Galaxy Game

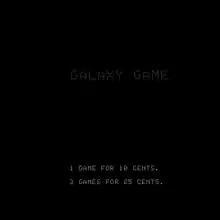
Title screen of "Galaxy Game"

At the beginning of the 1970s, video games existed almost entirely as novelties passed around by programmers and technicians with access to computers, primarily at research institutions and large companies. One of these games was "Spacewar!", created in 1962 for the Digital Equipment Corporation (DEC) PDP-1 minicomputer by Steve Russell and others in the programming community at the Massachusetts Institute of Technology. The two-player game has the players engage in a dogfight between two spaceships, set against the backdrop of a starfield, with a central star exerting gravitational force upon the ships. The game was copied to several of the early minicomputer installations in American academic institutions after its initial release, making it potentially the first video game to be available outside a single research institute. "Spacewar" was extremely popular in the small programming community in the 1960s and was widely recreated on other minicomputer and mainframe computers of the time, later migrating to early microcomputer systems. Early computer scientist Alan Kay noted in 1972 that "the game of "Spacewar" blossoms spontaneously wherever there is a graphics display connected to a computer," and contributor Martin Graetz recalled in 1981 that as the game initially spread it could be found on "just about any research computer that had a programmable CRT". Although the game was widespread for the era, it was still very limited in its direct reach: the PDP-1 was priced at and only 55 were ever sold, most without a monitor, which prohibited the original "Spacewar" or any game of the time from reaching beyond a narrow, academic audience. The original developers of "Spacewar" considered ways to monetize the game, but saw no options given the high price of the computer it ran on.